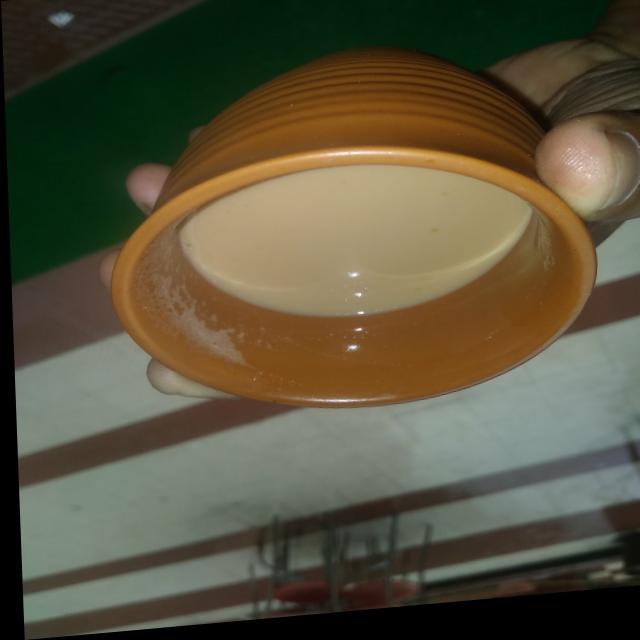
Dish: chai